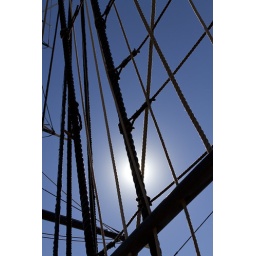
Blue sky over the tall ship